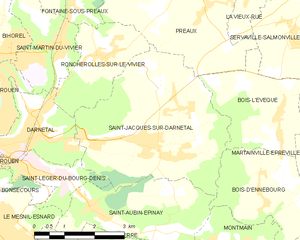
Carte des communes françaises Saint-Jacques-sur-Darnétal